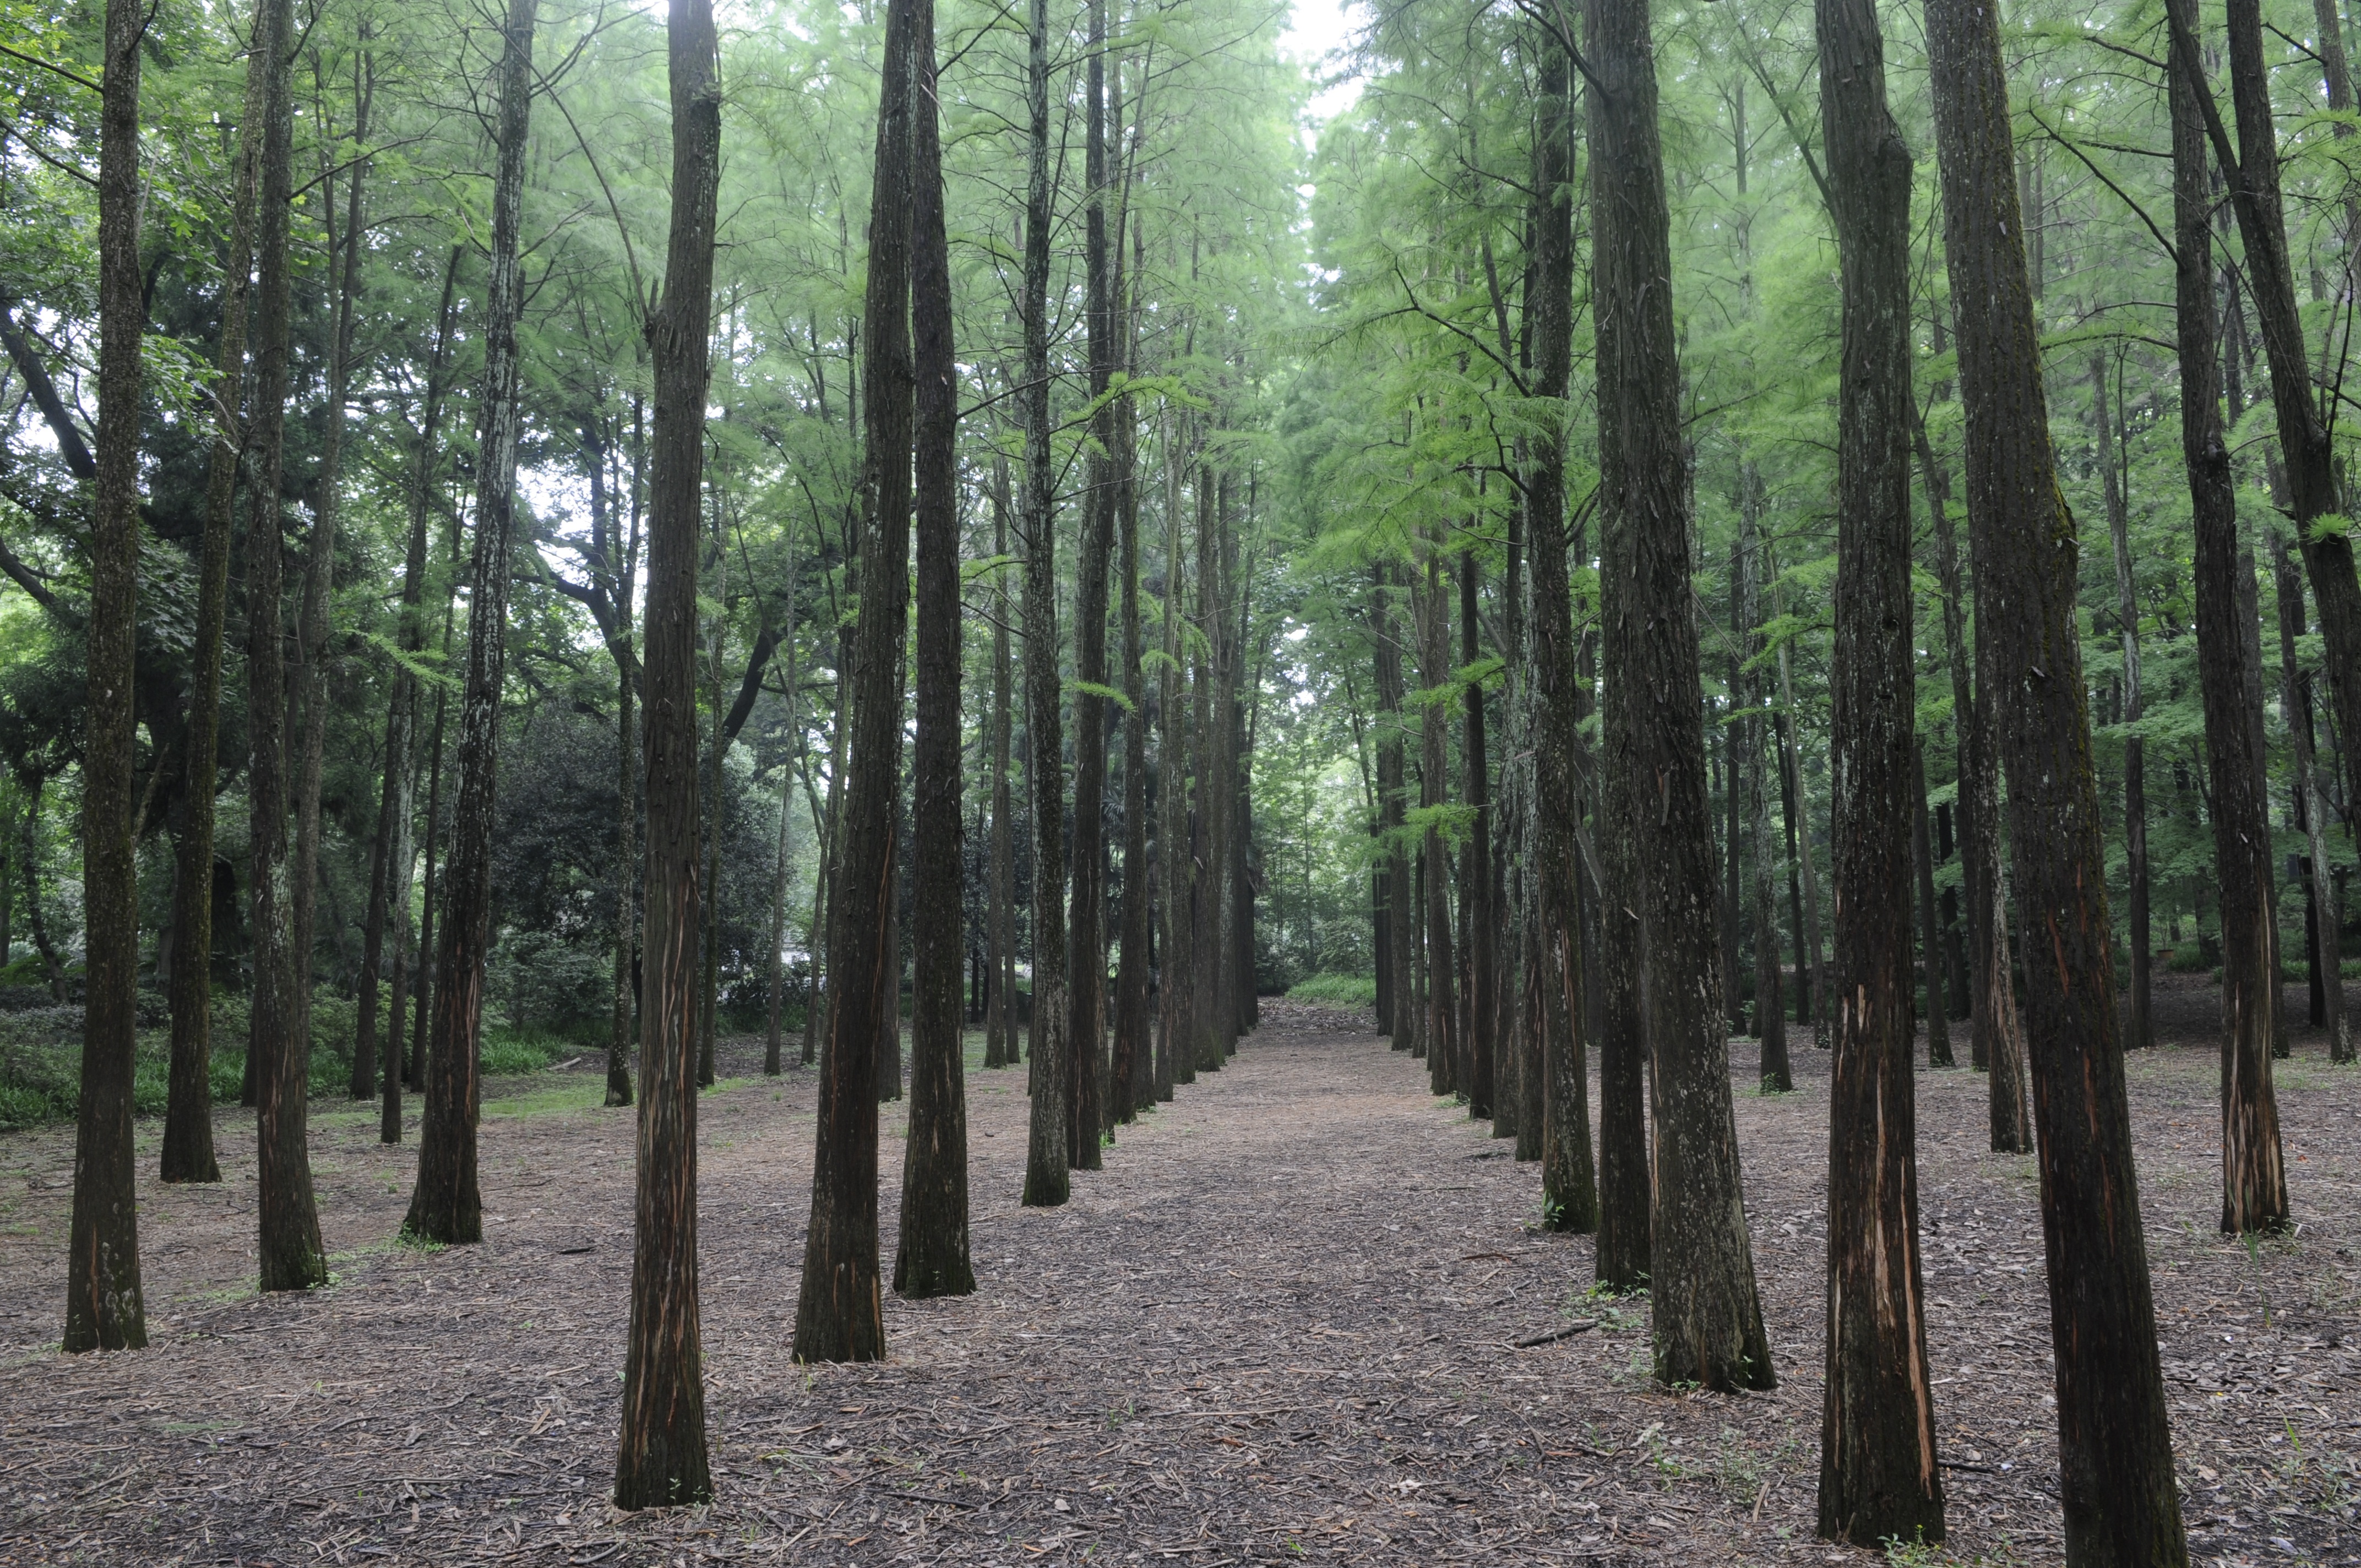
tree, forest, plant, trail, natural, spruce, deciduous, grove, woodland, habitat, ecosystem, metasequoia forest, biome, old growth forest, natural environment, geographical feature, woody plant, temperate broadleaf and mixed forest, temperate coniferous forest